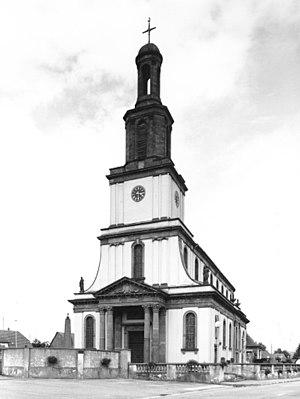
Vue sud-ouest de l'église de nos jours.
Burnhaupt-le-Bas est une commune de la couronne périurbaine de Mulhouse située dans le département du Haut-Rhin, en région Grand Est.